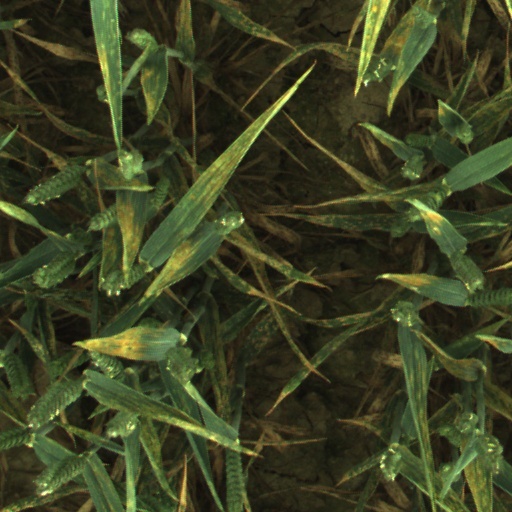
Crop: wheat